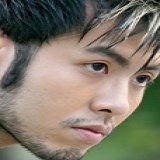
ca sĩ Akira Phan